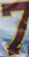
Number: 7